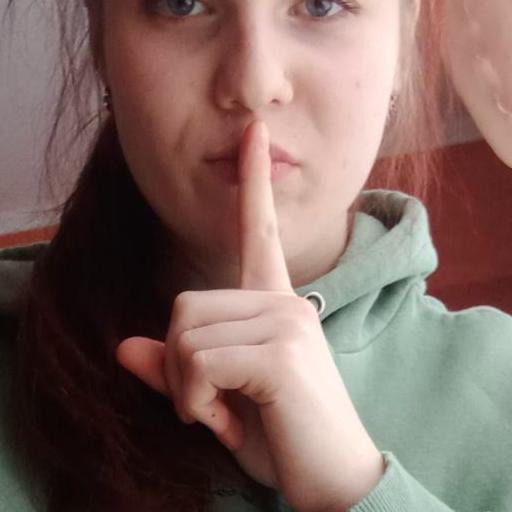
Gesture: mute